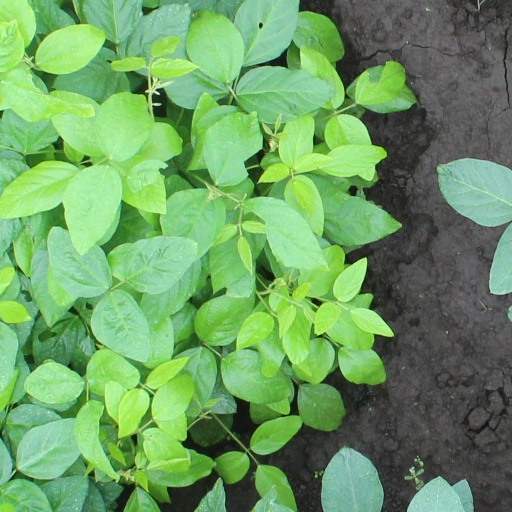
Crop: soybean